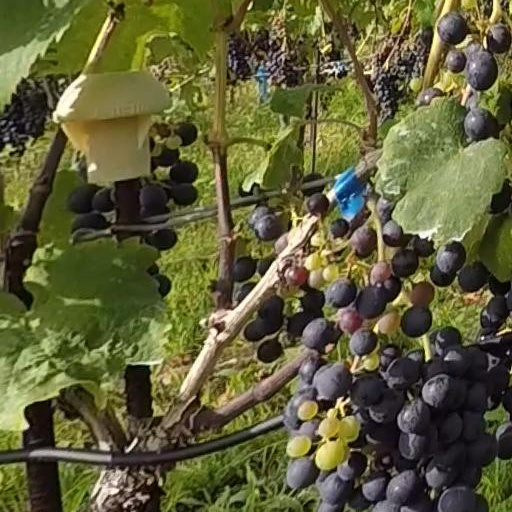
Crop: grape